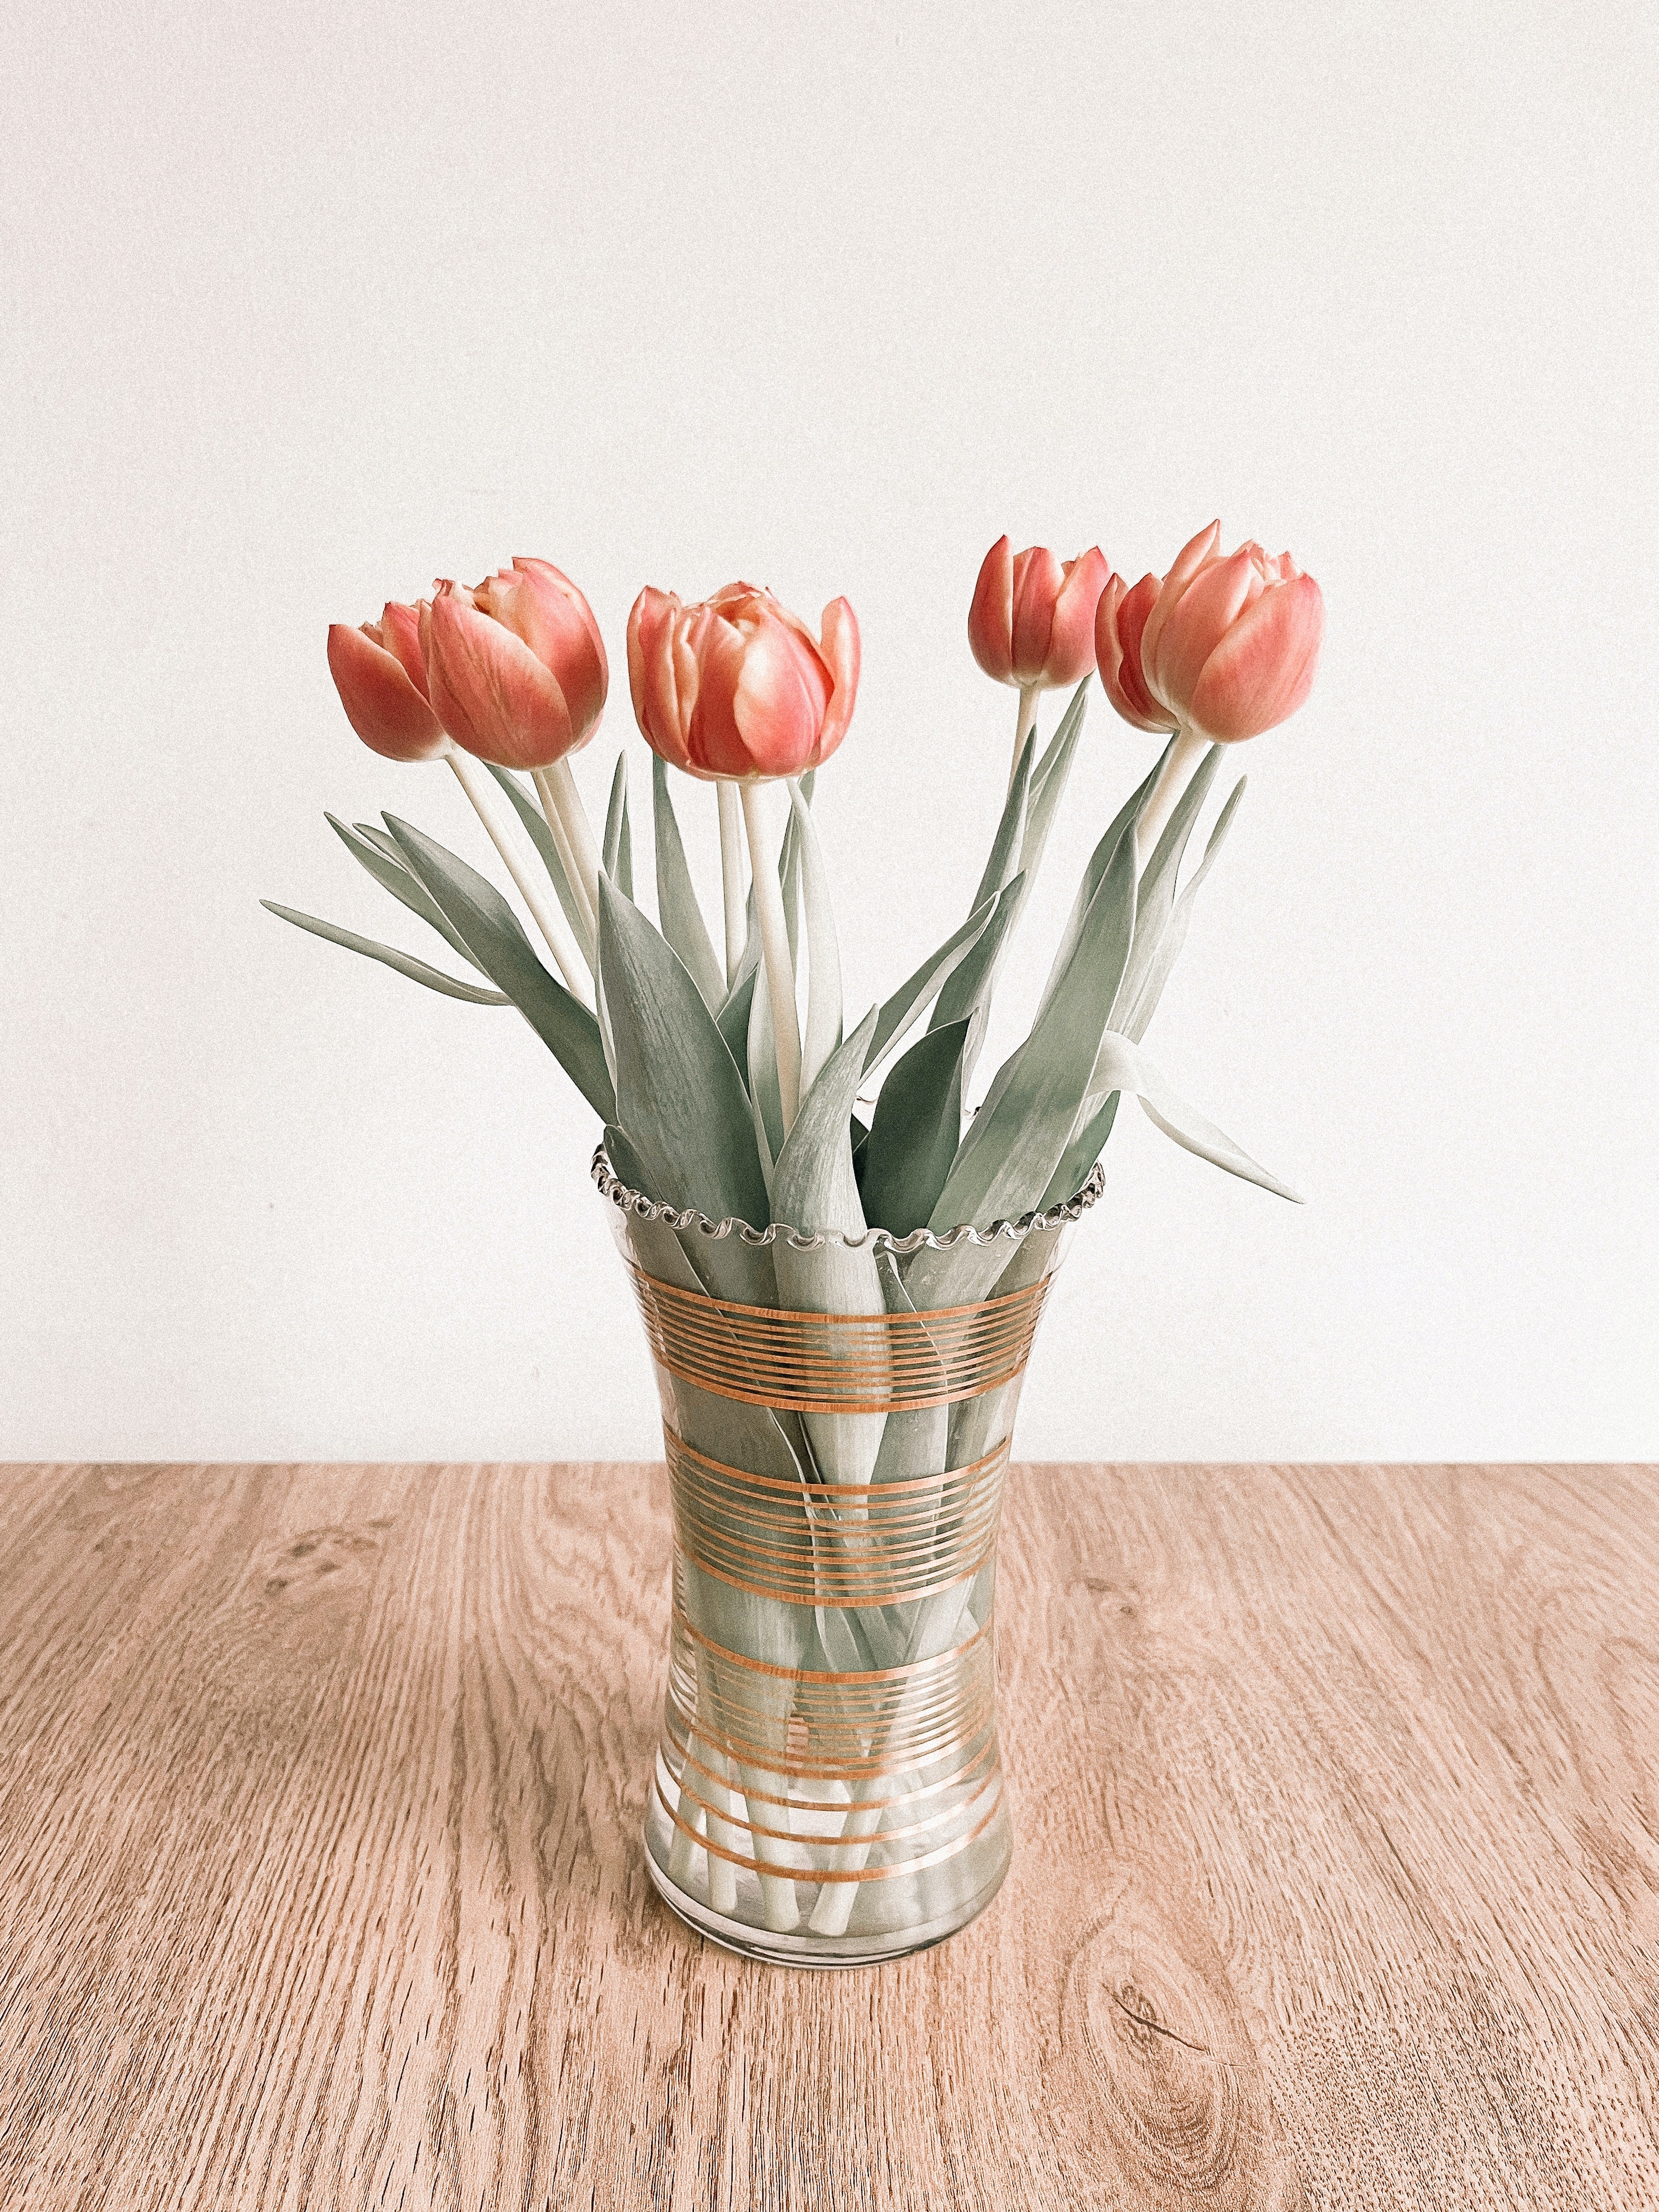
natural, flower, plant, vase, table, petal, flower arranging, bouquet, flowerpot, flowering plant, tableware, cut flowers, floral design, floristry, artificial flower, wildflower, rose, artifact, grass, still life photography, art, plant stem, room, wood, serveware, herbaceous plant, peach, interior design, coquelicot, still life, hardwood, lily family, Pedicel, herb, bud, artwork, anthurium